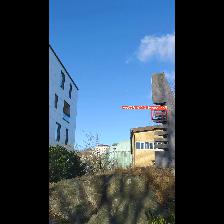
Label: NonHuman